Hugh Clapperton

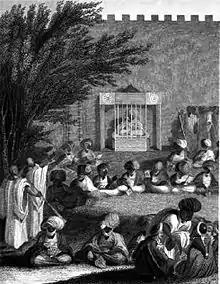
Denham and Clapperton received by Sheikh al-Kaneimi at Kuka

On 17 February 1823, the party eventually reached Kuka (now Kukawa in Nigeria), capital of the Bornu Empire, where they were well received by the sultan Sheikh al-Kaneimi, having earlier become the first white men to see Lake Chad. While they were at Kuka, Clapperton and Oudney parted company with Denham on 14 December to explore the course of the Niger River. Denham remained behind to explore and survey the western, south and south-eastern shores of Lake Chad, and the lower courses of the rivers Waube, Logone and Shari. However, only a few weeks later, Oudney died at the village of Murmur, located near the town of Katagum on the road to Kano. Undeterred, Clapperton continued his journey alone through Kano to Sokoto, the capital of the Fulani Empire, where by order of Sultan Muhammed Bello he was obliged to stop, though the Niger was only a five-day journey to the west. Exhausted by his travels, he returned by way of Zaria and Katsina to Kuka, where Denham found him barely recognizable after his privations. Clapperton and Denham departed Kuka for Tripoli in August 1824, reaching Tripoli on 26 January 1825. Their mutual antipathy unabated, they exchanged not a word during the 133-day journey. The pair continued their journey to England, arriving home to a heroes' welcome on 1 June 1825. An account of their travels was published in 1826 under the title "Narrative of Travels and Discoveries in Northern and Central Africa in the years 1822–1823 and 1824".